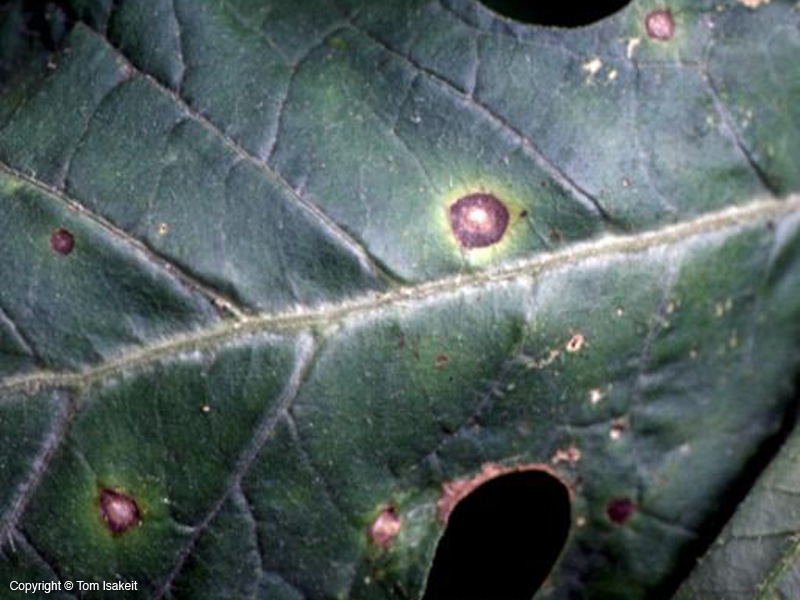
Plant: Cabbage
Disease: cabbage alternaria leaf spot